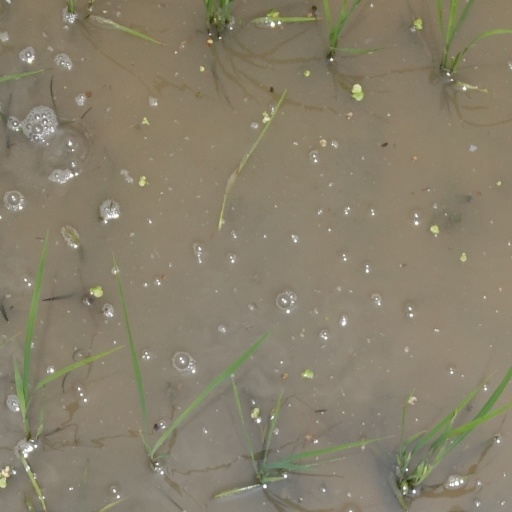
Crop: rice